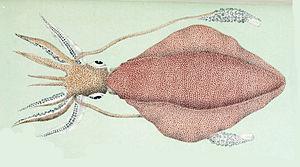
Le calmar de roche austral est une espèce de mollusque de la famille des Loliginidés.
Sepioteuthis est un genre de calmars de la famille des Loliginidae.